Return of the Chinese Eastern Railway

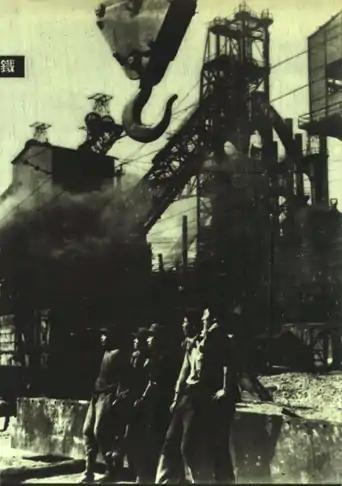
Anshan Steelworks

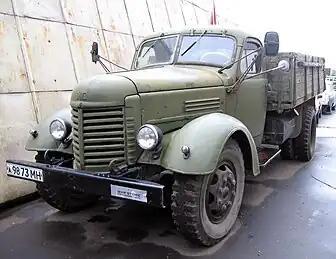
Changchun First Automotive Works JieFang CA–10

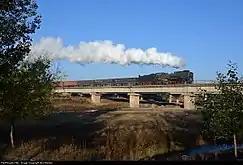
China National Railways JS locomotive.

Alongside the return of the railway, the Sino-Soviet Friendship Treaty also guaranteed Soviet economic assistance to develop China, in the form of economic advisors and aid in constructing 156 major projects. Many of these projects were built along the lines of the former Chinese Changchun Railway, and their placement along this railway line was no accident, as the railway provided crucial transportation for these new heavy industrial enterprises. As a modern operating railway, the CCR provided a ready-made transportation network that connected raw materials, international borders, and ocean ports, all of which were required for the new heavy industrial enterprises. By fulfilling all of these preconditions, the Northeastern cities along the CCR became a natural site for new heavy industrial enterprises. Unlike many other areas of China, no new railway links needed to be built for the factories sited along the CCR. Furthermore, the important railway junctions and terminals of the CCR were focal points of the 156 major projects including the cities of Harbin, Shenyang, Dalian, and Changchun.